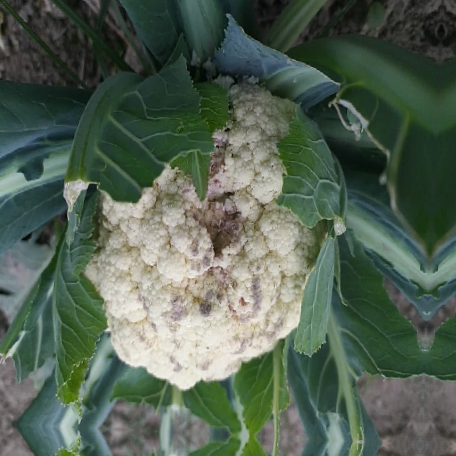
Label: Bacterial spot rot